Straw wine

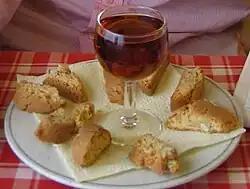
Cantucci e Vin Santo in a restaurant in Milan, Italy

Vin de Paille is the French for 'straw wine', made only in the ripest vintages. It is sometimes referred to as the gold of the Jura. Perhaps the best known example is made in the Cotes du Jura (Arbois and sometimes L'Étoile) from a blend of Chardonnay, Savagnin and the red grape Poulsard. Vins de paille are also made from Marsanne in Hermitage, and from Riesling in Alsace. In Corrèze, it is called Vin paillé. Traditionally the grapes are placed indoors on straw mats for up to three months, and the final wine has 10-20% residual sugar. It is drunk alone to start a meal or late in the meal as an accompaniment to ripe French cheese, such as Époisses de Bourgogne. Like Sauternes, Vin de Paille is most widely appreciated as an excellent accompaniment to foie gras.